Gekido Advance: Kintaro's Revenge

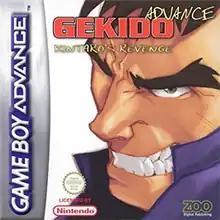

Gekido Advance: Kintaro's Revenge is a beat 'em up game for the Game Boy Advance, created by Italian studio NAPS Team. It is a sequel to the PlayStation game "Gekido". Unlike the previous installment, this game centers on one protagonist, instead of multiple characters as seen in "Gekido." A version for N-Gage was planned but never released.